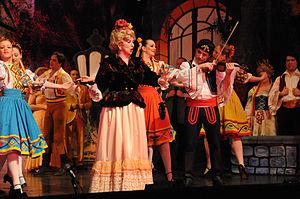
Scène de ""Comtesse Maritza"" à Ath, par la troupe des Matelots de la Dendre"
La société royale les Matelots de la Dendre est une des plus anciennes de Belgique. Elle est aussi une des seules à se consacrer en Région wallonne encore exclusivement au répertoire de l'opéra-comique et de l'opérette. Le siège est à Ath, dans la province de Hainaut. Son grand gala annuel a lieu dans le cadre des festivités de la ducasse d'Ath.
Comtesse Maritza en allemand Gräfin Mariza, est une opérette en trois actes du compositeur hongrois Emmerich Kálmán, sur un livret de Julius Brammer et Alfred Grünwald, d’après Le Roman d'un jeune homme pauvre d’Octave Feuillet. L'adaptation française est de Max Eddy et Jean Marietti. Sa première représentation a eu lieu à Vienne au Theater an der Wien, le 28 février 1924 et la création française, le 27 février 1930, au Théâtre municipal de Mulhouse.